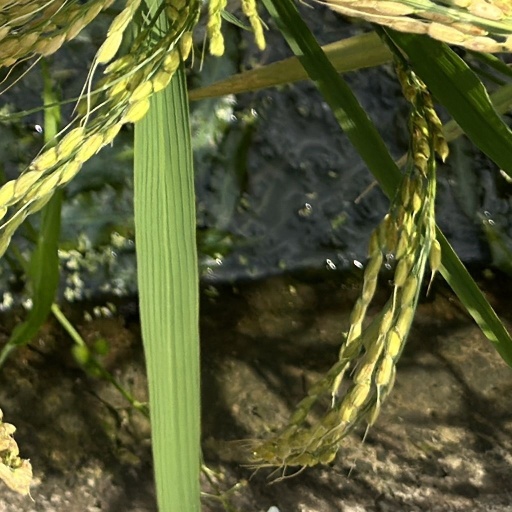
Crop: rice